Stone ball

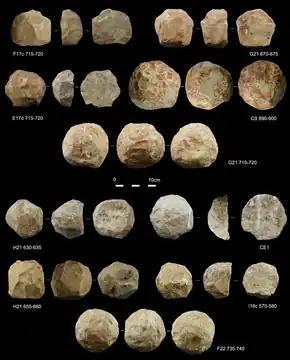
Shaped stone balls from Qesem Cave, 420,000–200,000 years old.

Shaped stone balls are found at Palaeolithic sites across Africa, Asia, and Europe, associated with Oldowan ( 2.6 million – 1.7 million years old), Acheulean ( 1.76 million – 130,000 years old), and African Middle Stone Age ( 280,000–50,000 years old) stone tool industries.